Cuisine of Basilicata

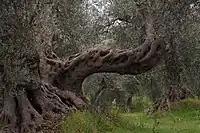
Olive tree in Ferrandina

In the cuisine of Basilicata, an important and essential element is the oil, present in almost all regional dishes. In fact, in Basilicata, the olive tree covers over 85% of the cultivated area. The areas with higher production are Vulture-Melfese, low Val d'Agri and low Collina materana.